Atholville, New Brunswick

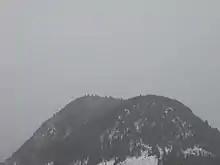
Sugarloaf in winter from Atholville.

The geological base of Atholville is composed of several rock types. North of Notre-Dame Street in the lowest area there are Clastic rocks from the Campbellton formation. Between this street and Highway 11 are Felsic rocks from the Dalhousie group. Both types of rocks are Lower Devonian (394 to 418 million years old). South of Highway 11 rather there are carbonates and evaporites from the Chaleur formation dating from the Upper Silurian period (418-424 million years ago).